Nevada State Railroad Museum Boulder City

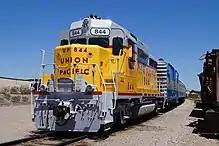

The Nevada State Railroad Museum Boulder City is a railroad museum in Boulder City, Nevada which is an agency of the Nevada Department of Tourism and Cultural Affairs. The railway is located on the Boulder City Branch Line, the historic railroad route installed to support construction activities at the Hoover Dam. The state obtained the tracks and right of way from the Union Pacific Railroad in 1985.